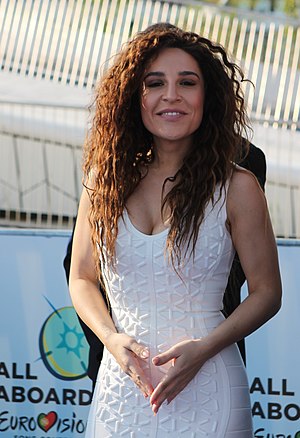
Gianna Terzi
Gianna Terzi er en græsk sanger og sangskriver, som repræsenterede Grækenland ved Eurovision Song Contest 2018 med "Oniro mou". hun kom på 14. plads i første semifinale, og derfor kvalificerede hun sig ikke til finalen.